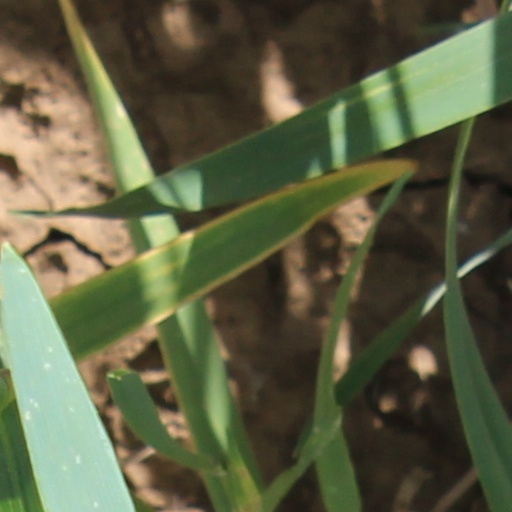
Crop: wheat